Russia–United States relations

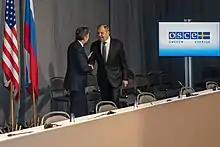
Russian foreign minister Sergey Lavrov meets with U.S. secretary of state Antony Blinken on December 2, 2021

In April 2017, Trump's administration denied a request from ExxonMobil to allow it to resume oil drilling in Russia. In July 2017, ExxonMobil filed a lawsuit against the U.S. government challenging the finding that the company violated sanctions imposed on Russia.